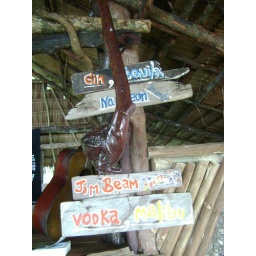
New bar under building for next season